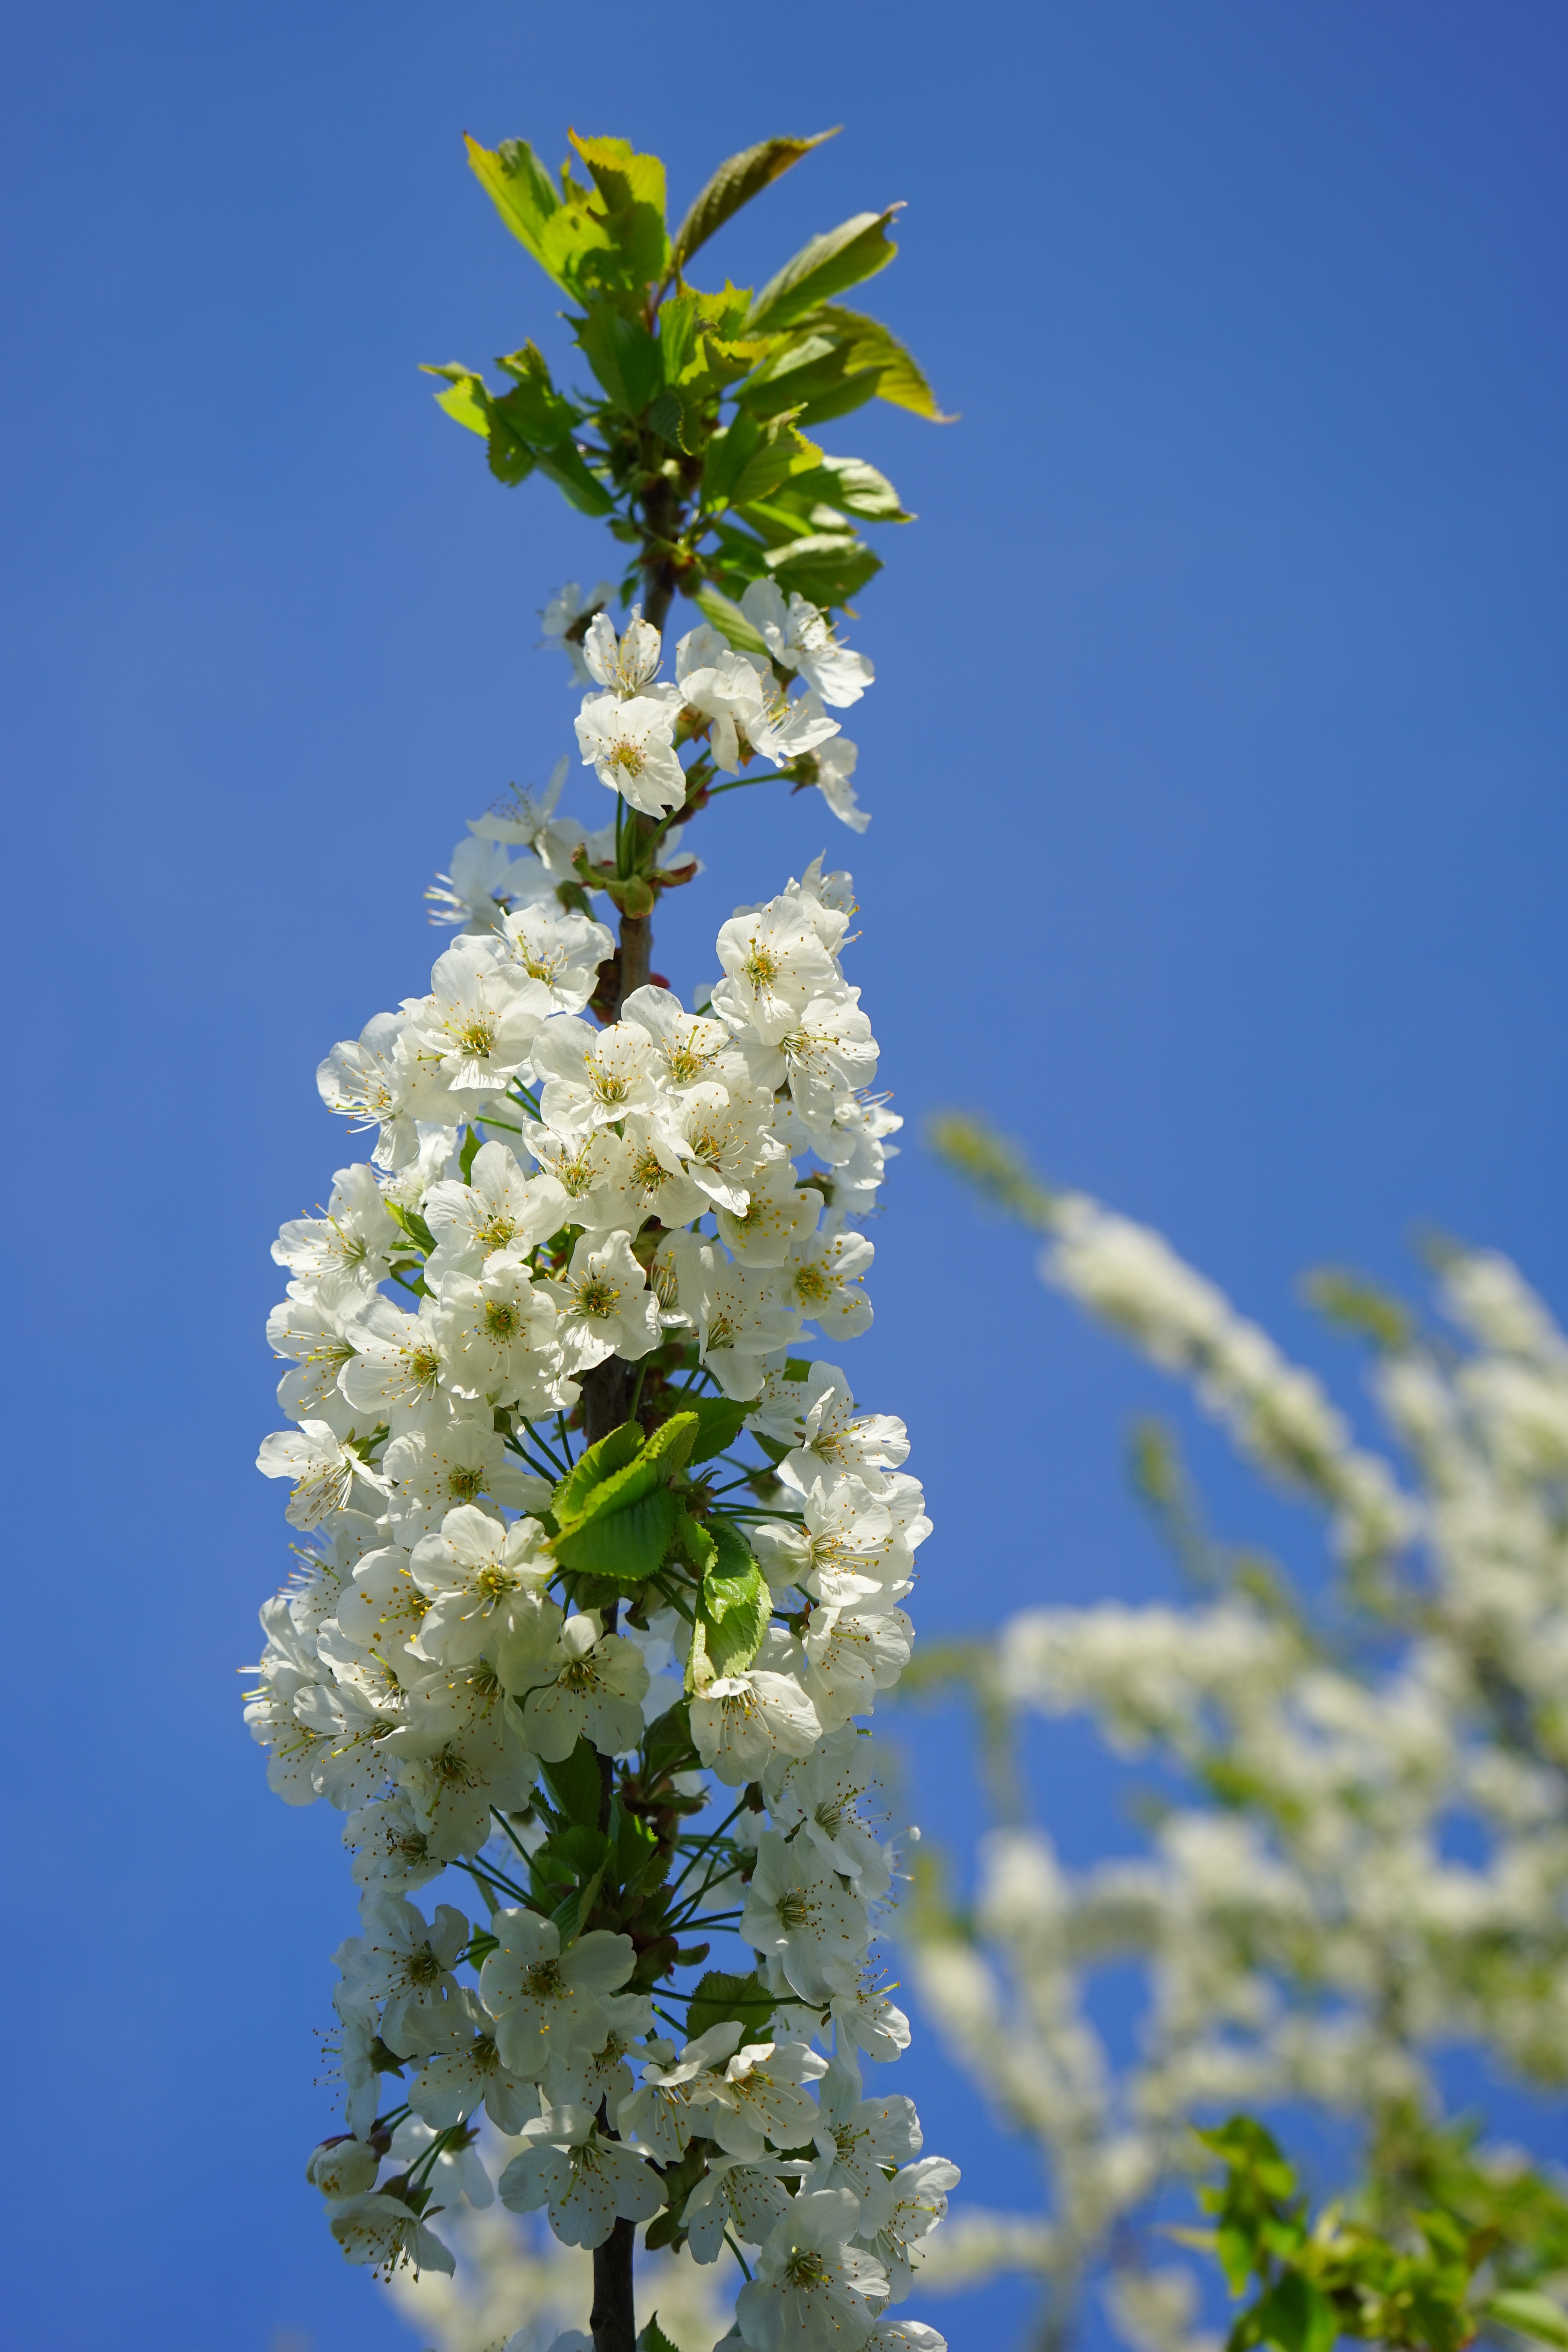
tree, branch, blossom, plant, white, flower, bloom, spring, produce, flora, cherry blossom, wildflower, flowers, shrub, cherry, sunny day, flowering plant, spring day, woody plant, land plant